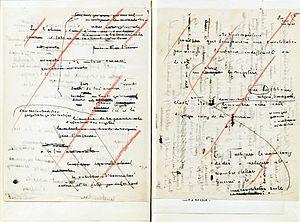
Un coup de dés jamais n'abolira le hasard est un poème de Stéphane Mallarmé paru en 1897. Composé en vers libres, c'est l'un des tout premiers poèmes typographiques de la littérature française.